Miesha Tate

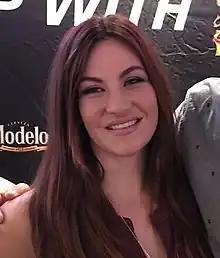
Tate in 2018

Miesha Theresa Tate (born August 18, 1986) is an American professional mixed martial artist. She currently competes in the women's Bantamweight division of the Ultimate Fighting Championship (UFC), in which she is a former UFC Women's Bantamweight Champion. Tate formerly competed for Strikeforce, in which she is a former Strikeforce Women's Bantamweight Champion. She was also the vice president of ONE Championship. As of May 6, 2025, she is #13 in the UFC women's bantamweight rankings.